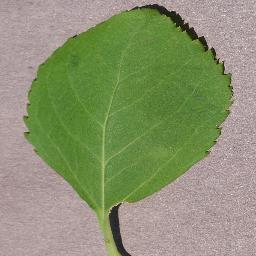
Label: Cherry___healthy